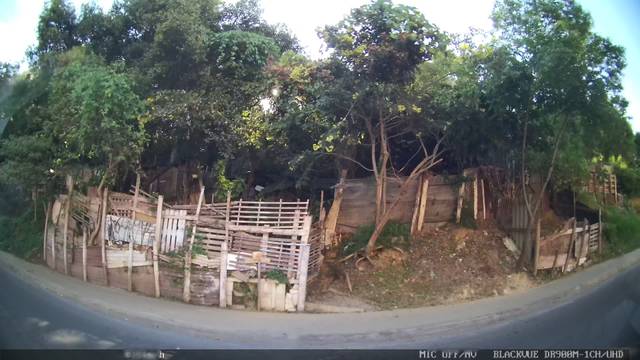
Region: Brazil
Coordinates: -23.702, -46.498